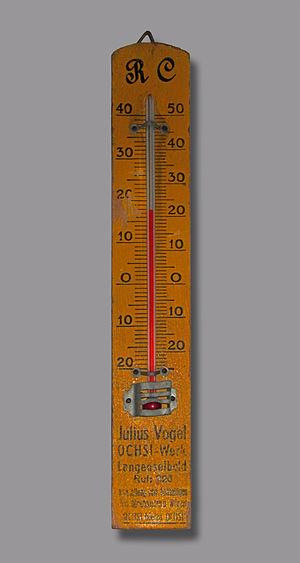
L'échelle Réaumur est une échelle de température conçue en 1731 par le physicien et inventeur français René-Antoine Ferchault de Réaumur, qui a défini son thermomètre à partir de la dilatation apparente de l'alcool et en calibrant un intervalle de référence entre le point de congélation de l'eau et le point d'ébullition de l'esprit de vin.